Siskiyou Mountains

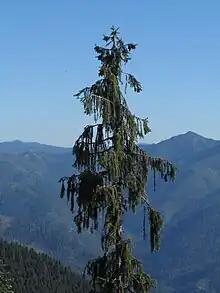
The weeping spruce ("Picea breweriana") is found only in the Klamath Mountains.

The occurrences of tree species are divided by these forest types. Exceptions to this exist. Coast Douglas-fir ("Pseudotsuga menziesii" subsp. "menziesii") occurs in both mixed evergreen and montane forests. Lawson's cypress (also known as Port Orford cedar, "Chamaecypraris lawsoniana") occurs throughout the range west of the summit. California white fir ("Abies concolor" subsp. "lowiana") occurs in montane and subalpine forests above . In the montane forest, occurring in the snowzone, sugar pine ("Pinus lambertiana") also occurs. The subalpine forests above include mountain hemlock ("Tsuga mertensiana") and Shasta red fir ("A. magnifica" subsp. "shastensis") in addition to Douglas-fir. Ponderosa pine ("Pinus ponderosa") is dominant only in montane forests on steep south-facing slopes, but also grows with California black oak ("Quercus kelloggii") and in mixed evergreen forests. Rare Pacific yew ("Taxus brevifolia") grow at low elevations or at higher elevations near sources of water. Other conifers include weeping spruce ("Picea breweriana"), an endemic species, and coast redwood ("Sequoia sempervirens").